Lombards

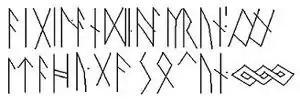
The runic inscription from the Pforzen buckle may be the earliest written example of Lombardic language

Religious strife and the Slavic raids remained a source of struggle in the following years. In 705, the Friuli Lombards were defeated and lost the land to the west of the Soča River, namely the Gorizia Hills and the Venetian Slovenia. A new ethnic border was established that has lasted for over 1200 years up until the present time.